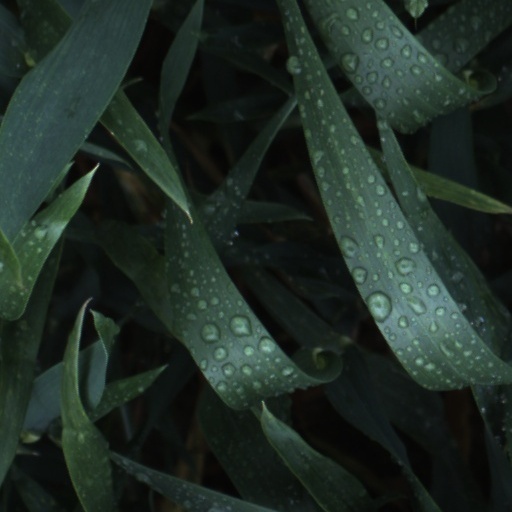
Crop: wheat